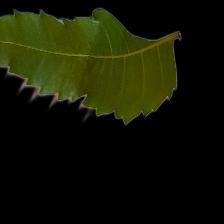
Plant: Neem